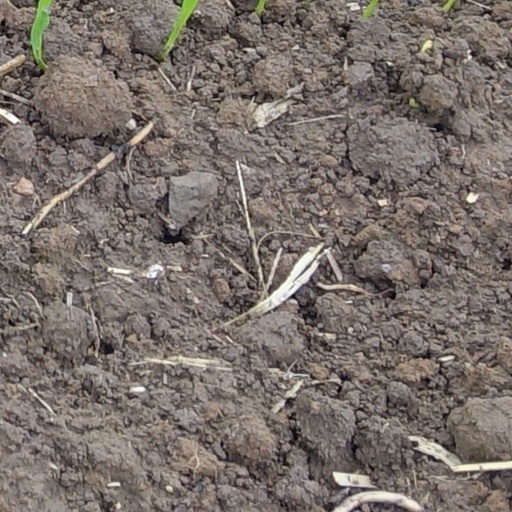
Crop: wheat